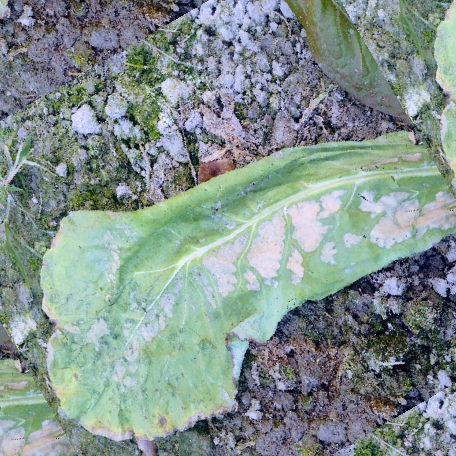
Label: Downy Mildew